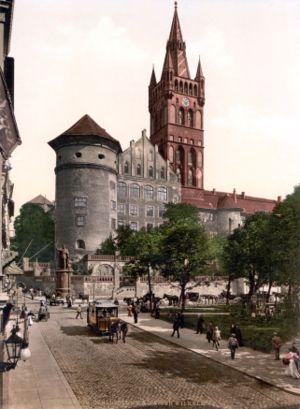
La Chambre d'ambre, une pièce aux murs recouverts d’éléments sculptés dans de l'ambre authentique, fut offerte par le roi de Prusse Frédéric-Guillaume Iᵉʳ au tsar de Russie Pierre le Grand en 1716. Pendant presque deux siècles, elle fut installée au palais Catherine à Tsarskoïe Selo près de Saint-Pétersbourg. Plusieurs fois rénovée, elle avait une surface de 55 mètres carrés et contenait plus de six tonnes d'ambre. Volée par les Allemands en 1941, elle est considérée comme perdue depuis la fin de la Seconde Guerre mondiale.
Le château de Königsberg était un château situé à Königsberg, en Prusse-Orientale. Détruit après-guerre, il est remplacé pendant les années 1960 par la Maison des Soviets de Kaliningrad. Le château était constitué d'une cathédrale, d'un musée et de bâtiments administratifs.
Altstadt était un quartier du centre de Königsberg, en Allemagne. Au Moyen Âge, c'était la plus puissante des trois villes qui composaient la ville de Königsberg, les autres étant Löbenicht et Kneiphof. Son territoire fait maintenant partie de Kaliningrad, en Russie.